Martin Ørnskov

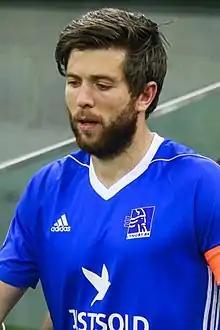
Ørnskov with Lyngby in 2017

Martin Ørnskov Nielsen (born 10 October 1985) is a Danish retired professional footballer.